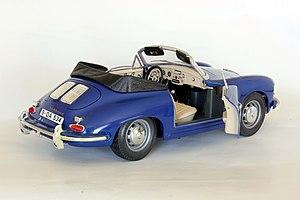
Bburago est une importante marque italienne de modèles réduits.